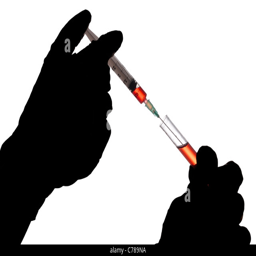
hand holding a syringe and taking a blood sample from a tube for analysis